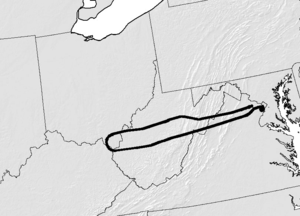
American Airlines' flynummer 77 / Flyet / Kapringen af flyet
Flight 77's flyverute
American Airlines' flynummer 77 var det tredje fly, der blev kapret under terrorangrebet den 11. september 2001. Det ramte Pentagon i Arlington i delstaten Virginia tæt på USA's hovedstad Washington D.C. Flyet skulle fra Washington Dulles International Airport til Los Angeles International Airport, men blev under flyvningen kapret af fem islamiske terrorister. Flykaprerne stormede cockpittet og tvang passagererne til bagenden af flyet. Flykapreren Hani Hanjour, som var trænet som pilot, overtog kontrollen med flyet.